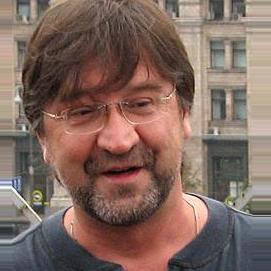
Age: 49